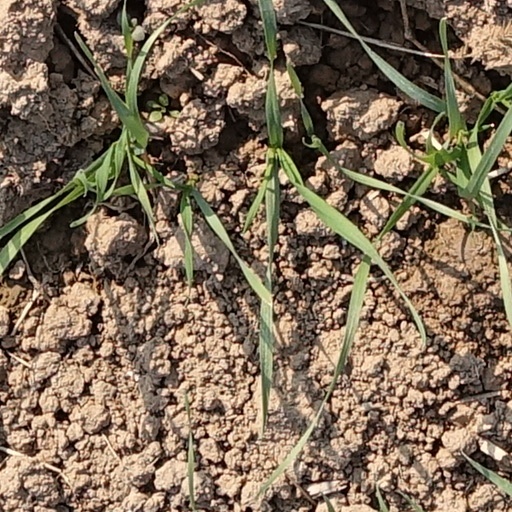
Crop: wheat